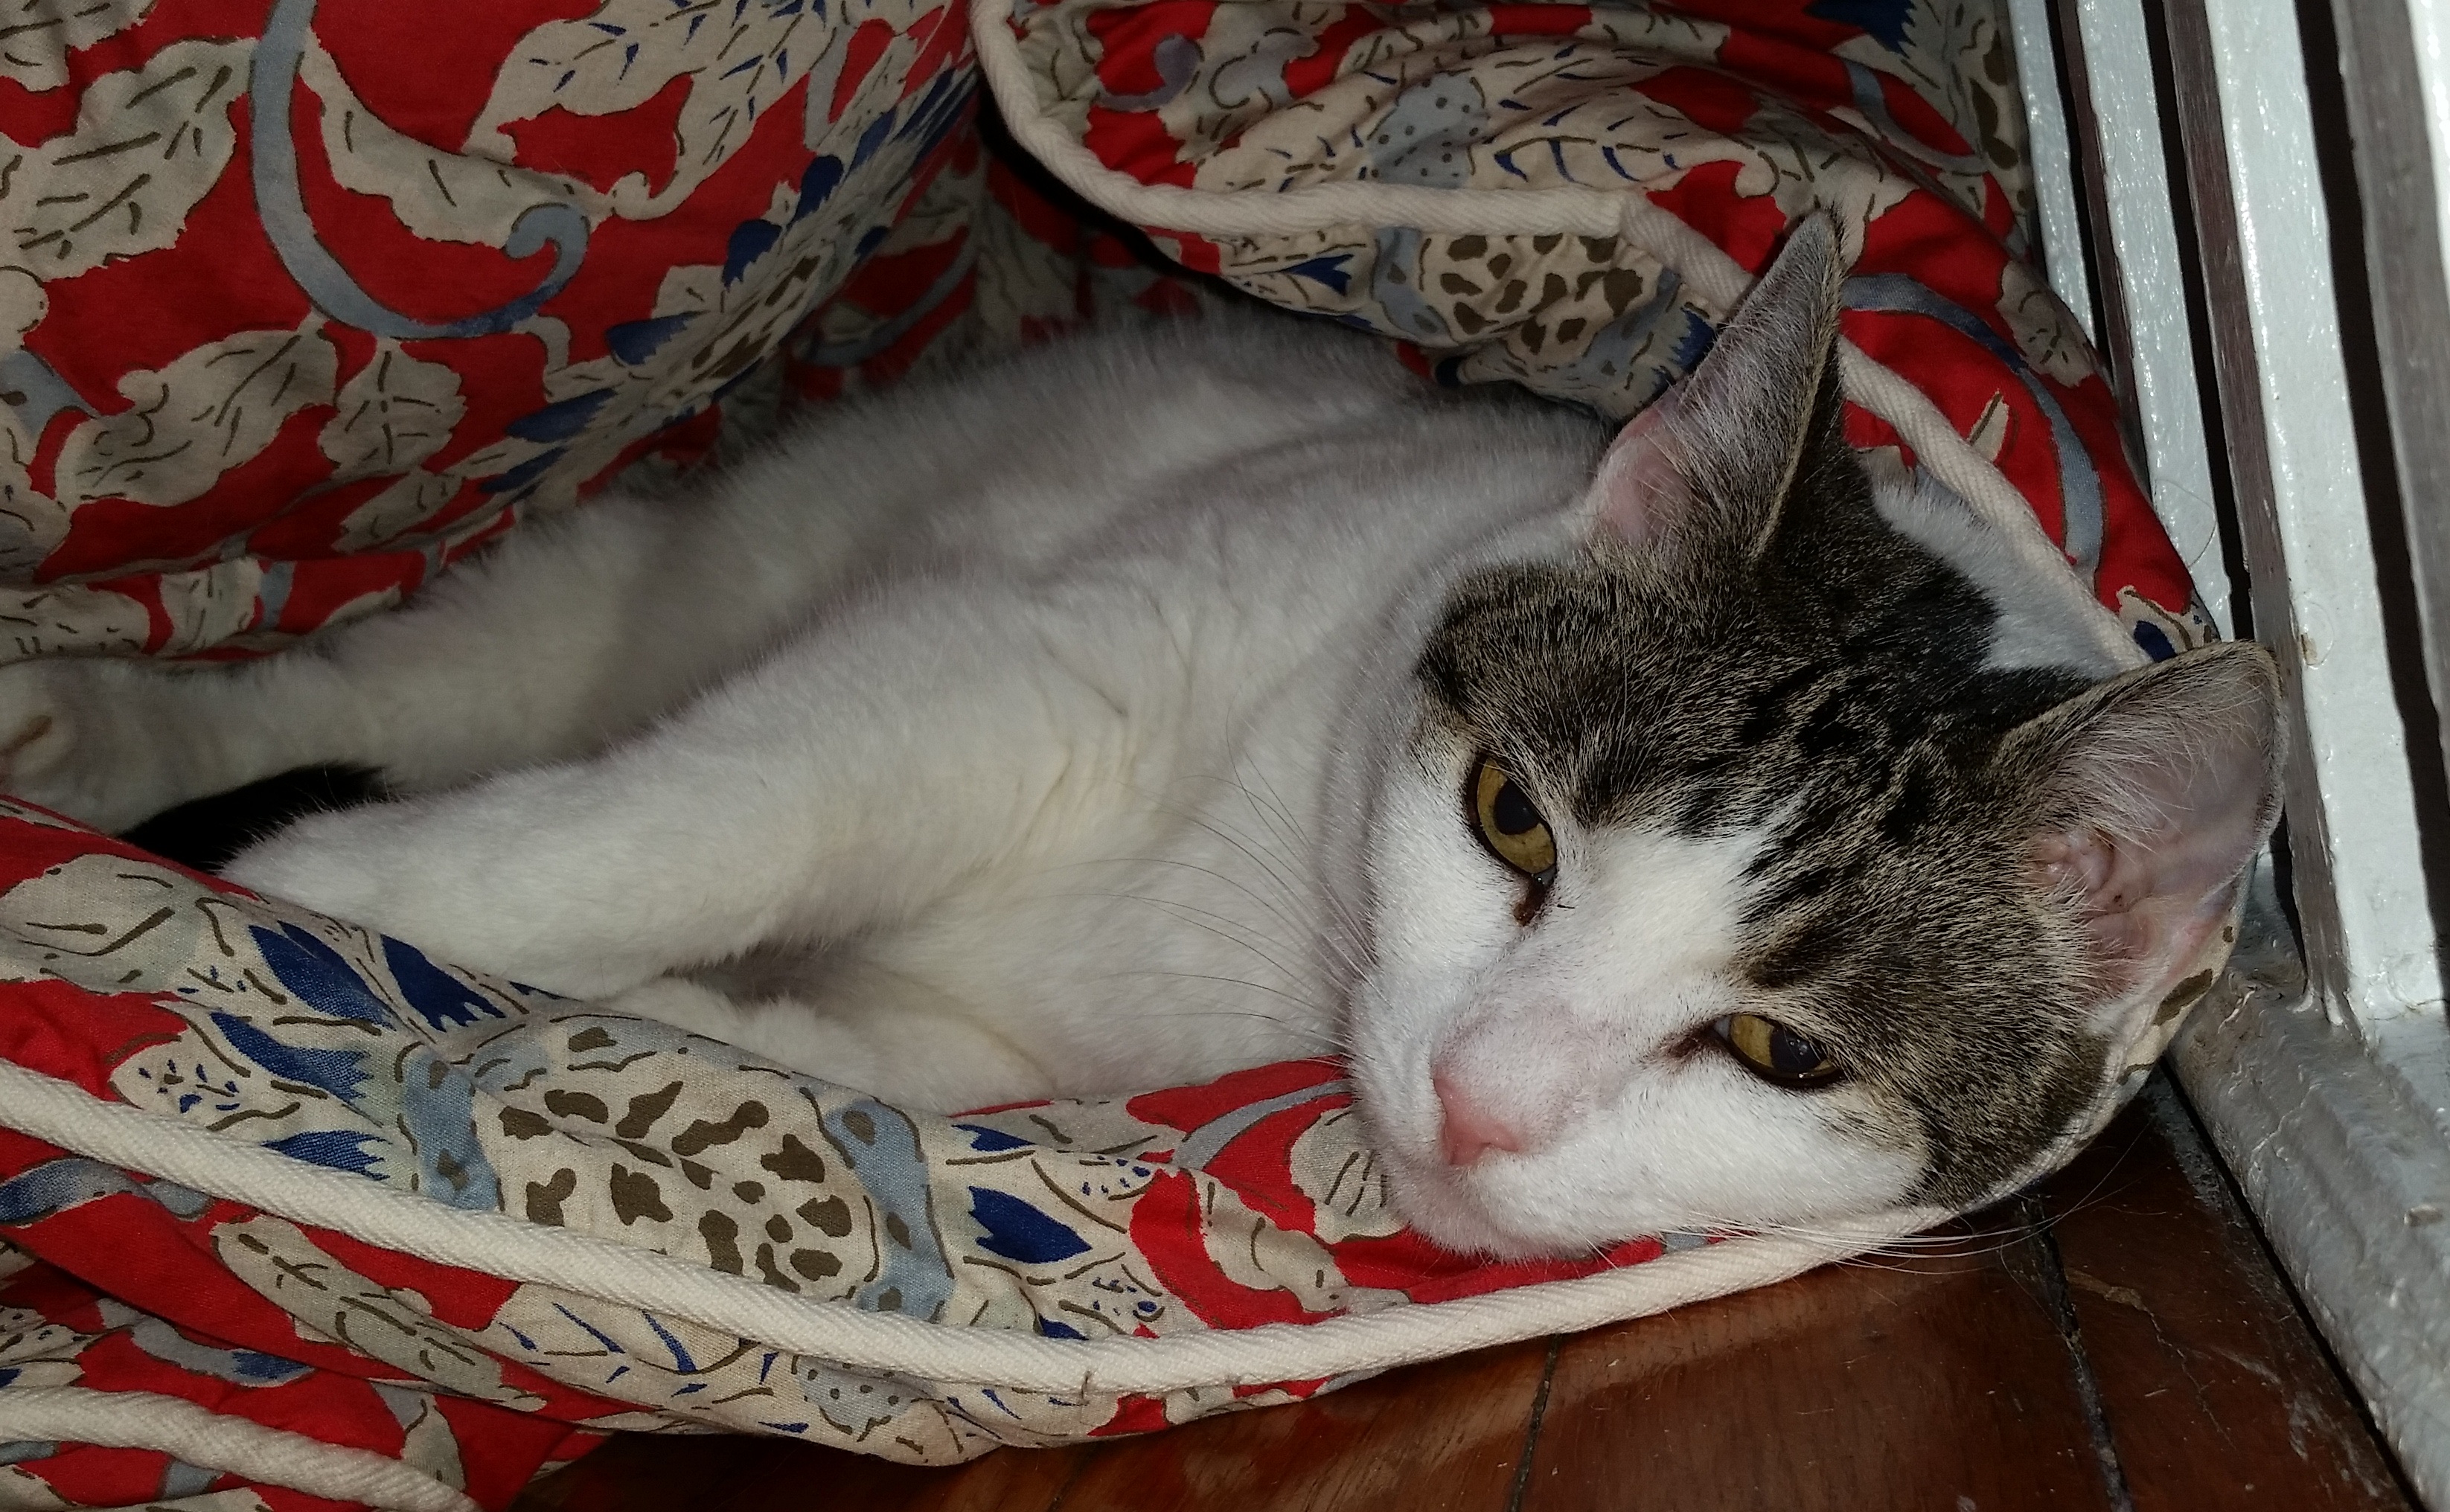
cat, comforter, home, cute, pet, animal, happy, gray, relax, comfortable, rest, feline, resting, adorable, blanket, whiskers, face, grey, white, fur